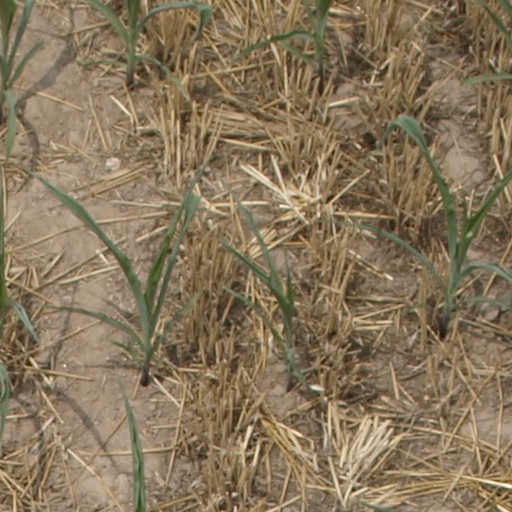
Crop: maize; corn